Answer in natural language. Is Doorway (highlighted by a red box) further away or in front of silver rectangular dining table (highlighted by a blue box)? Choose between the following options: further away or in front
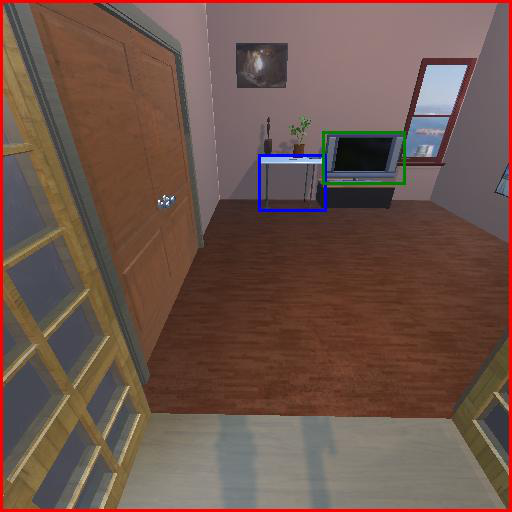
<answer>in front</answer>